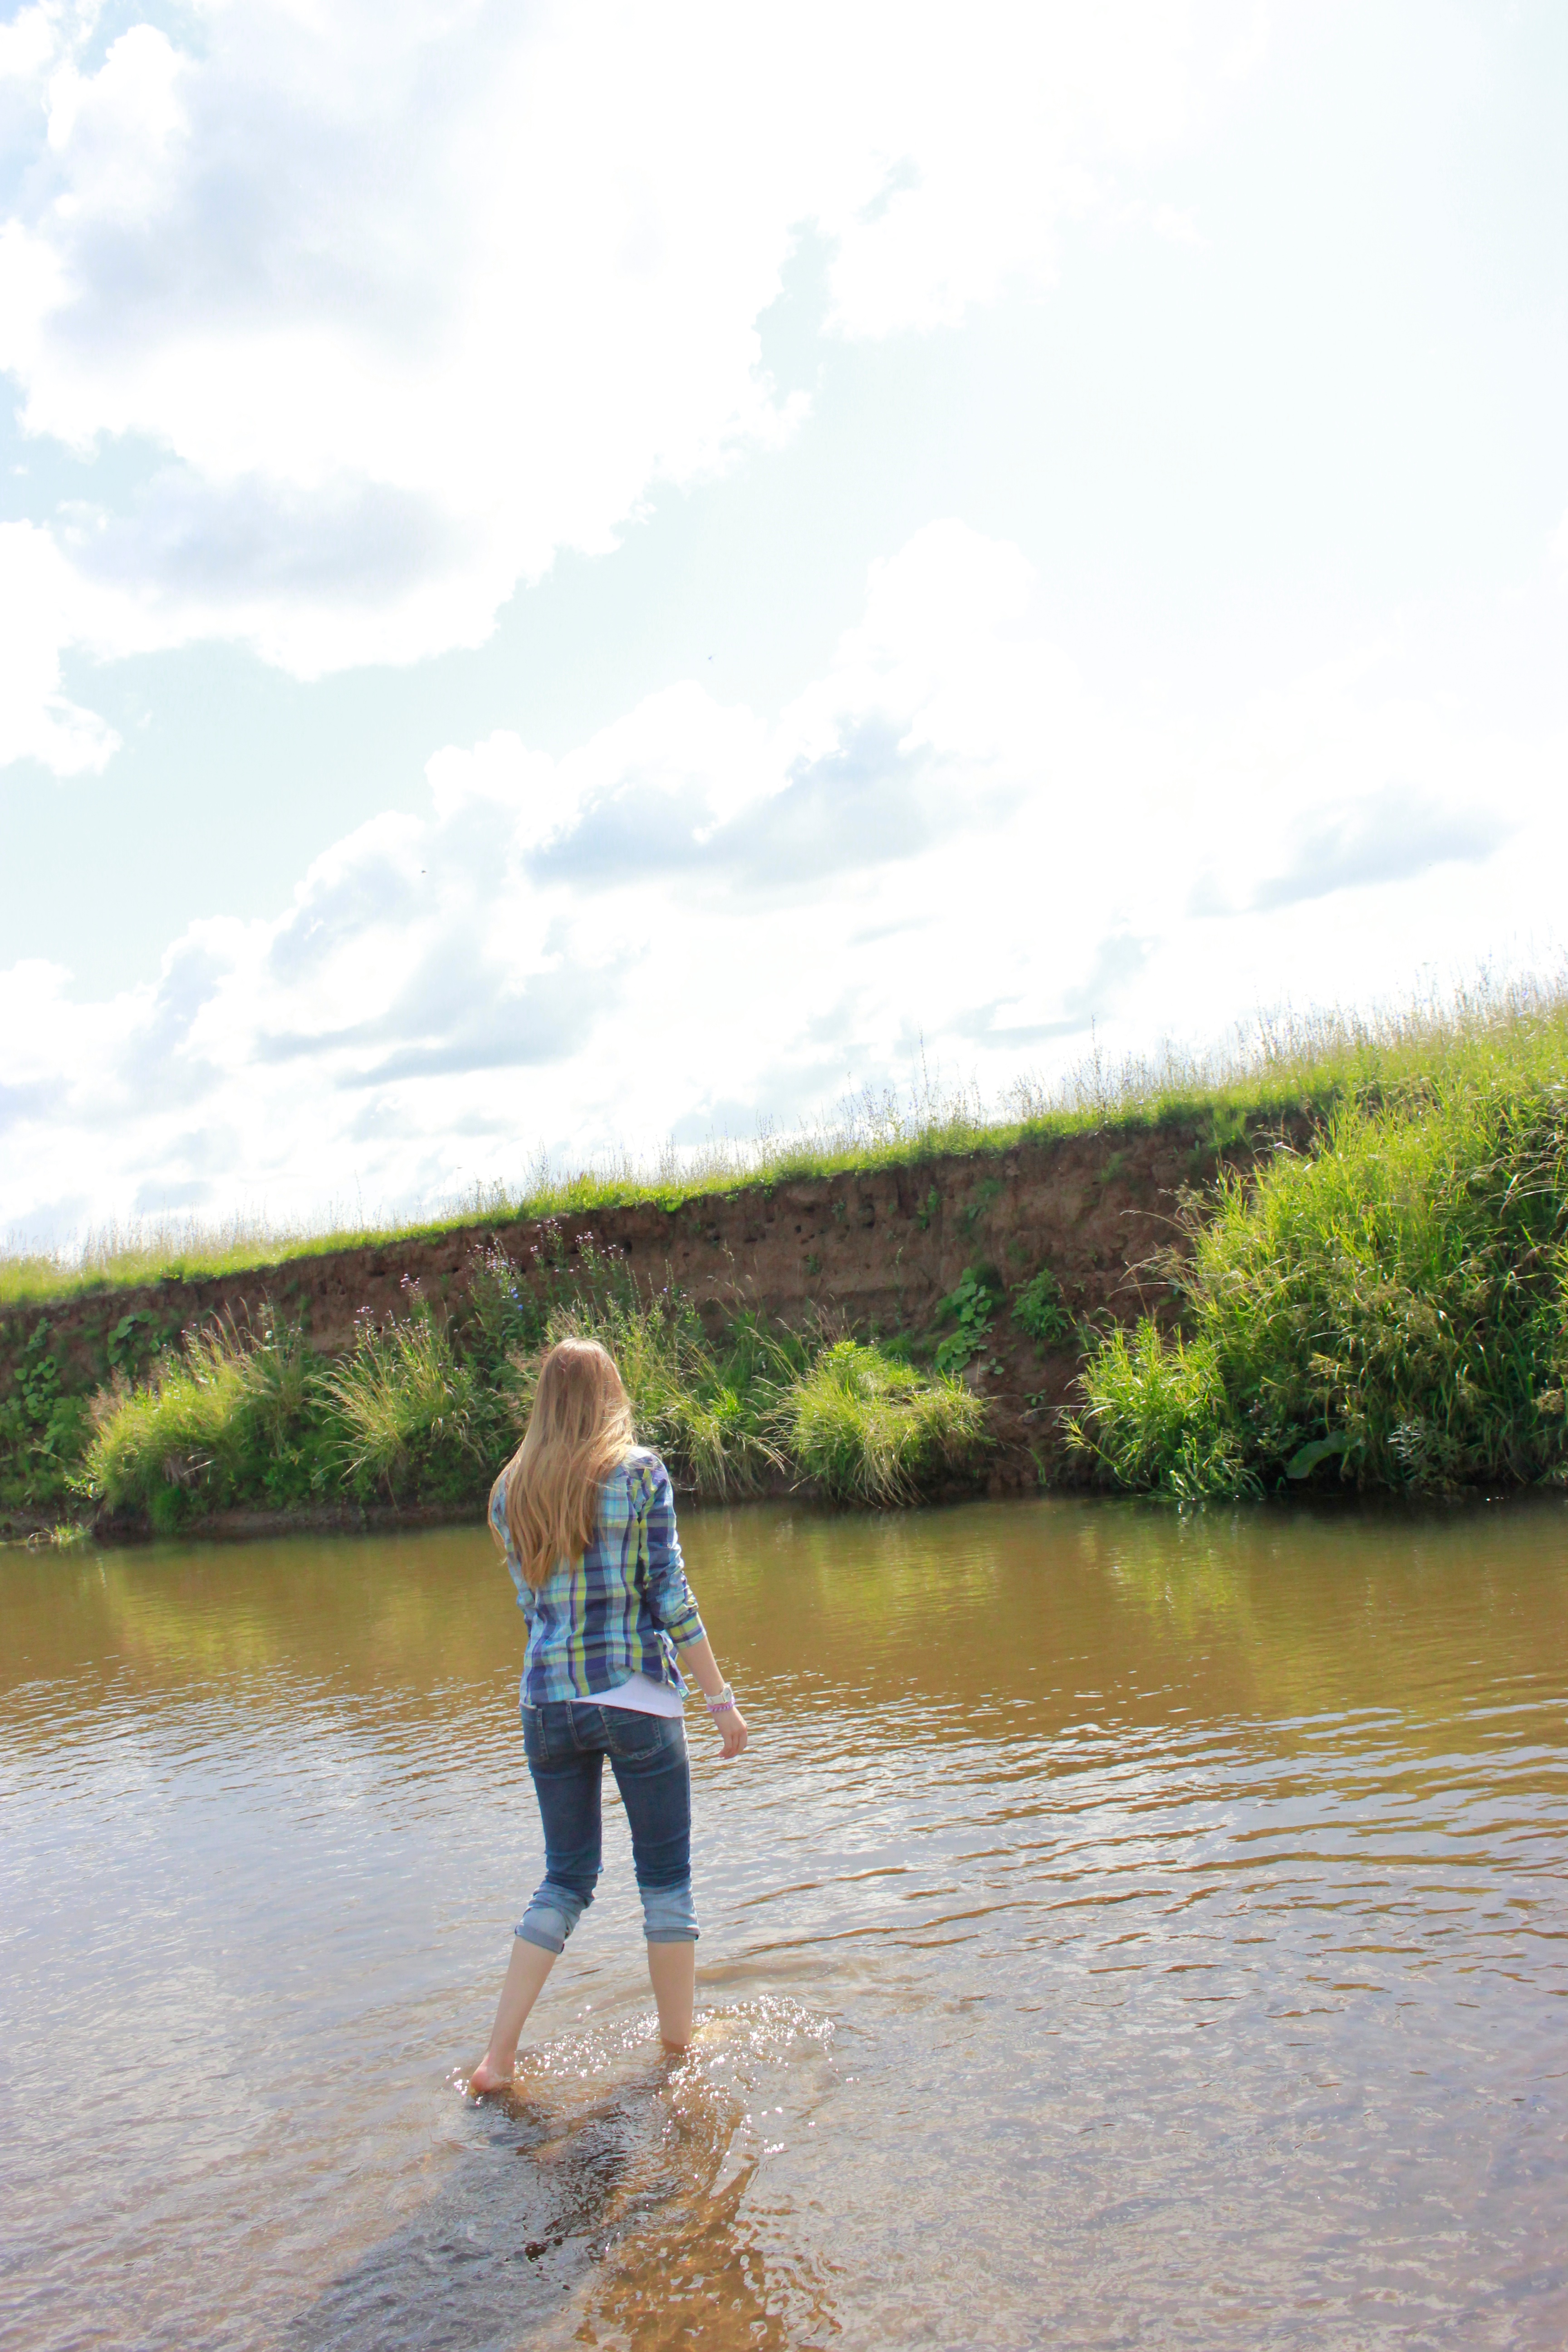
water, lake, river, vacation, waterway, body of water